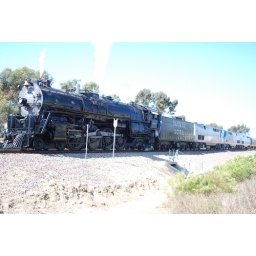
AT&amp;amp;SF # 3751 pulling private car Special goes up the hill near MP 261 in the Fall 2008